French Royal Army

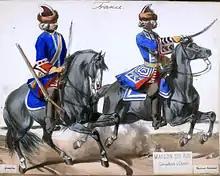
Mounted grenadiers of Louis XV during the War of the Polish Succession

During the 17th and 18th centuries twelve regiments of Swiss mercenaries were employed in the French Royal Army, notably the Swiss Guards. During the 10 August riot of 1792, supporters of the French Revolution, including members of the radical-leaning National Guard marched on the Tuileries Palace. King Louis XVI escaped with his family, but, after fighting broke out in the palace courtyard, the Swiss Guards were massacred by the mob. Some Guards, including the commander, were captured, jailed, and later guillotined.